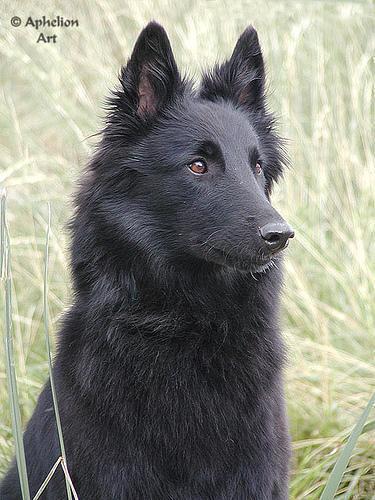
groenendael